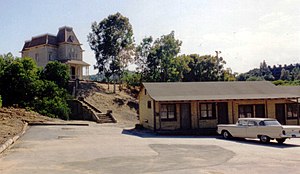
Motel
Bates Motel i filmen Psycho
Et motel eller motorhotel er en slags hotel, som ligger i nærheden af en vej. Denne type af indretning er mest almindelig i USA. I Europa findes moteller oftest ved større veje som f.eks. motorveje. I USA er det normalt, at man endda kan køre helt frem til døren til sit værelse, men dette bruges ikke ret meget i Europa.